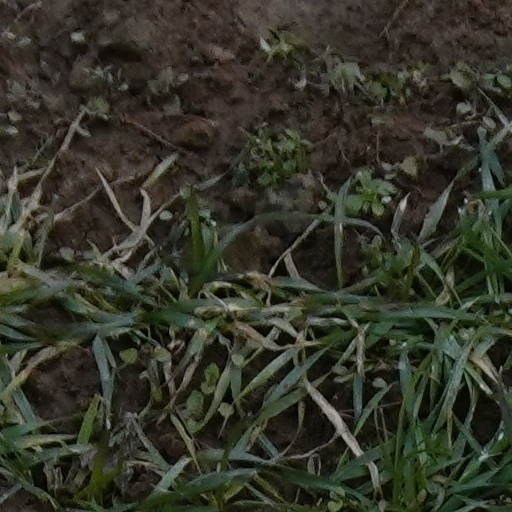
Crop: wheat